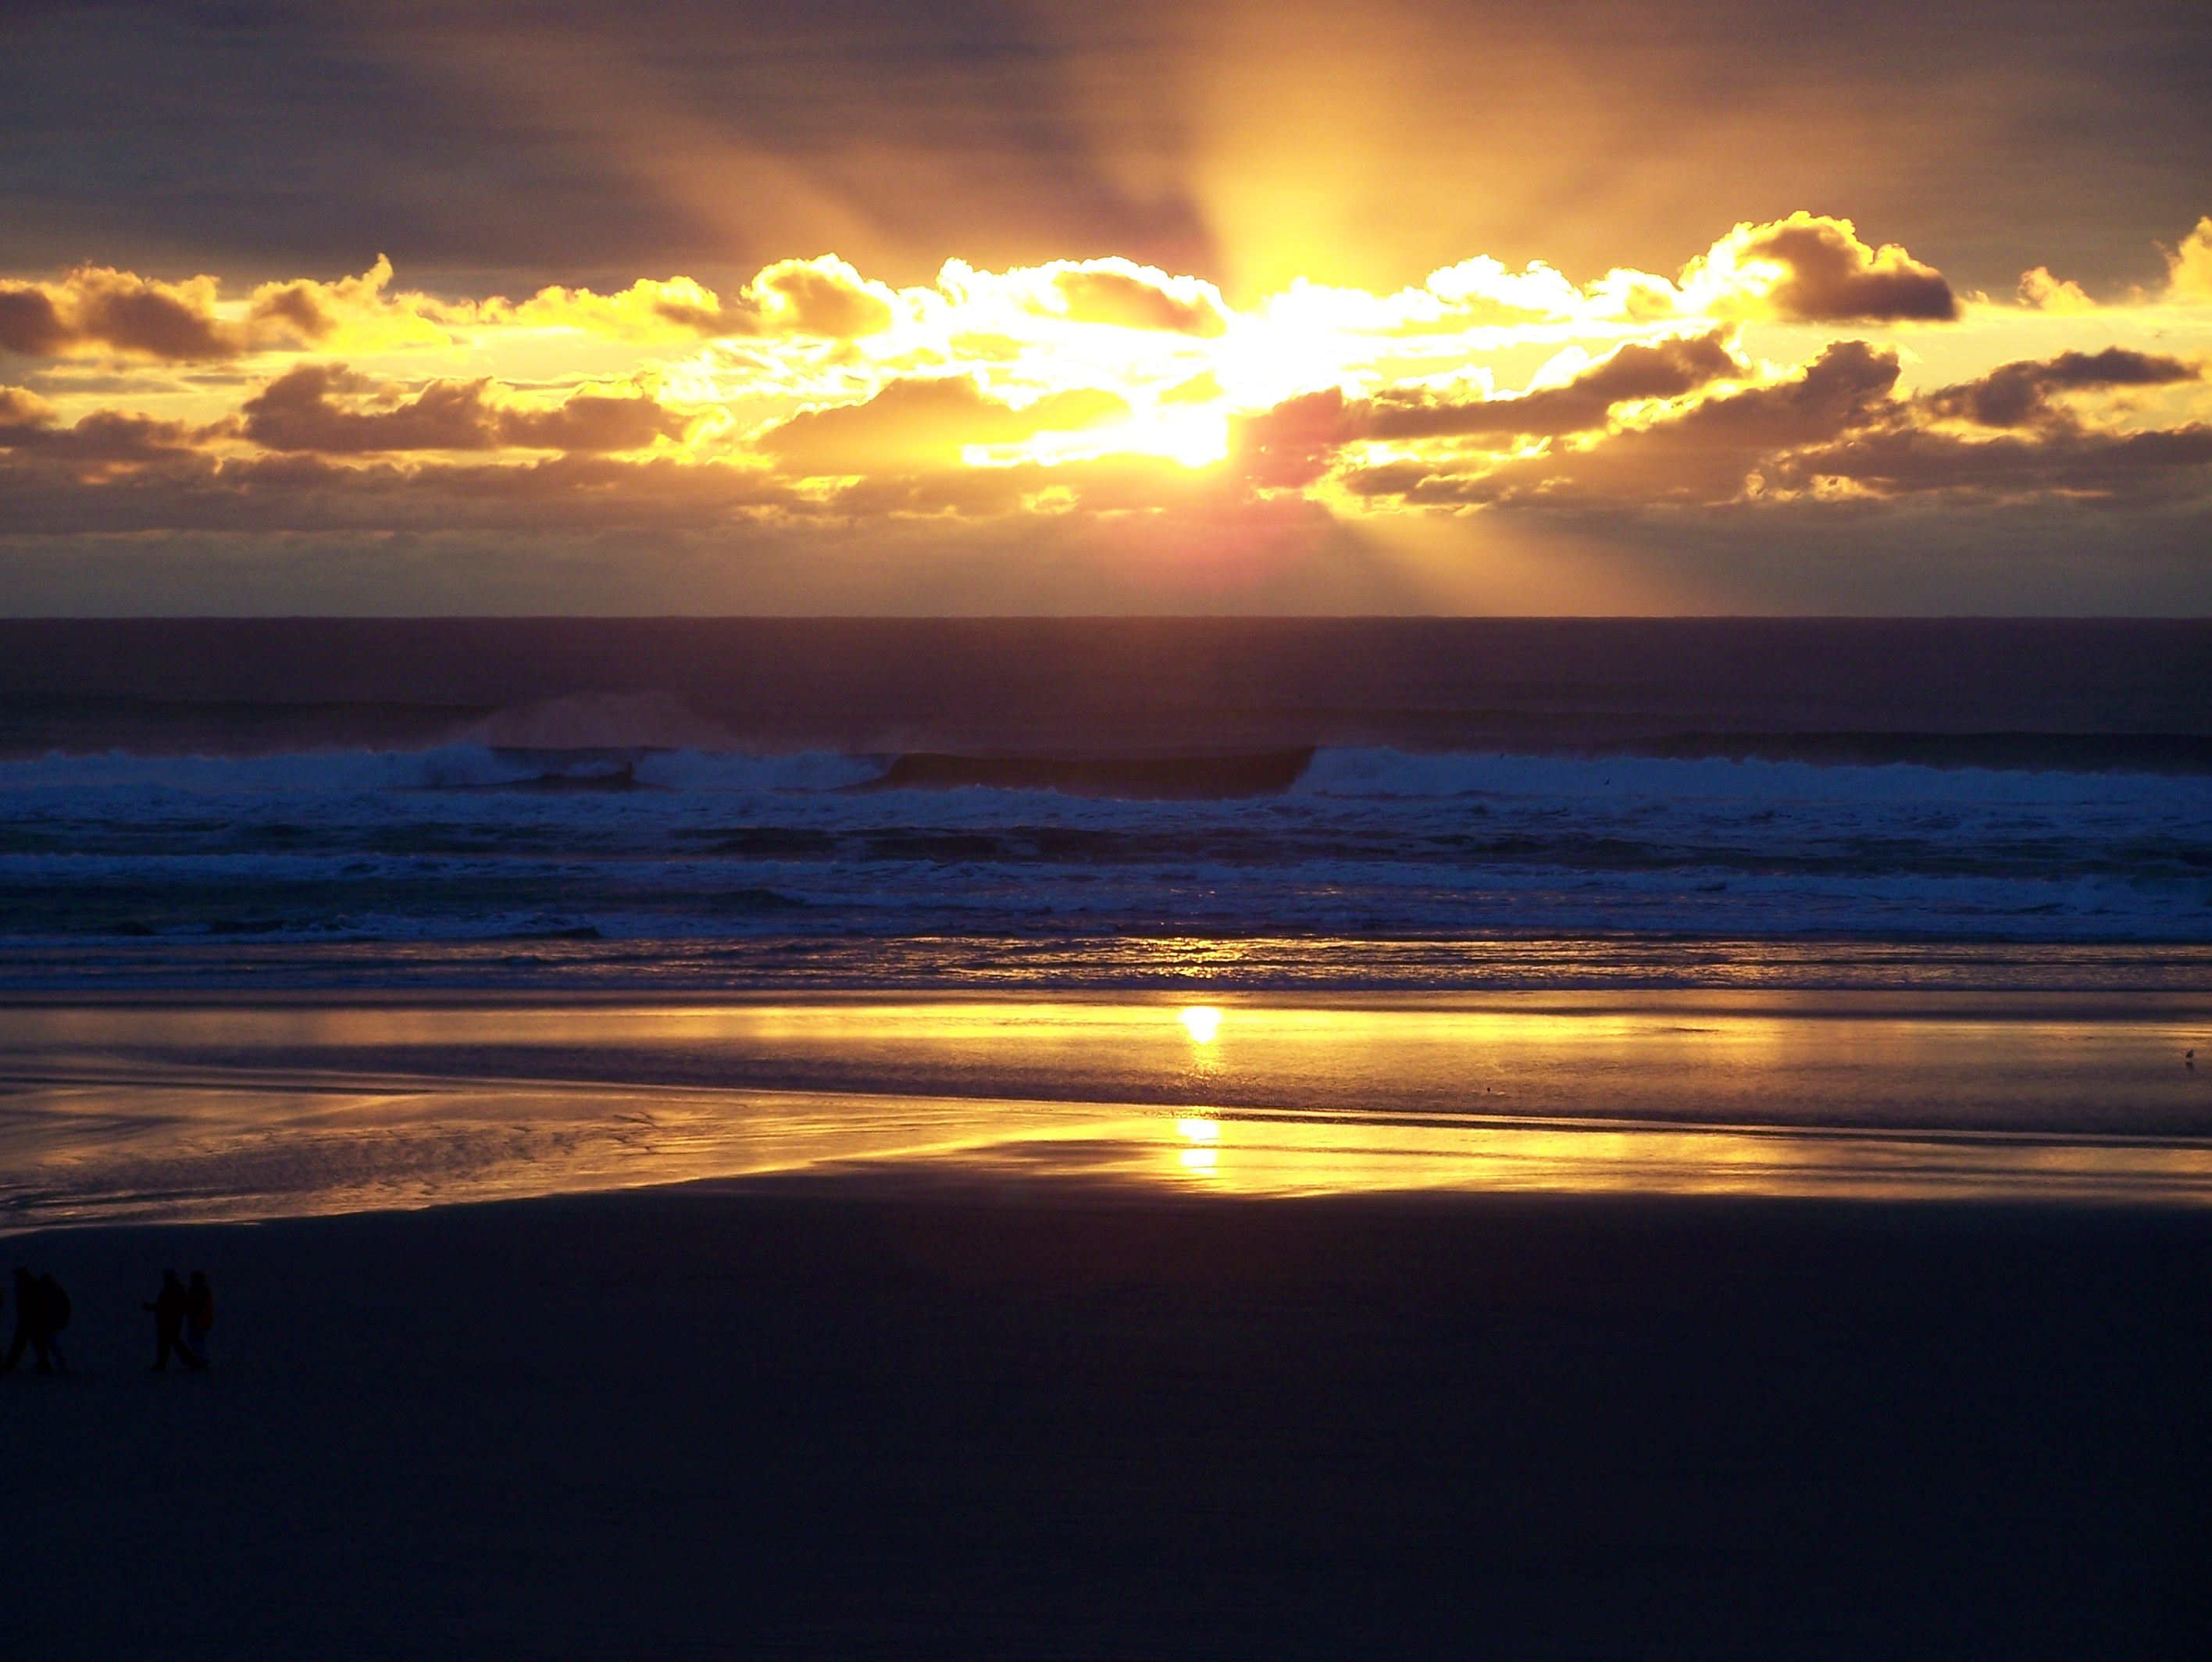
beach, sea, coast, ocean, horizon, cloud, sky, sun, sunrise, sunset, sunlight, morning, wave, dawn, atmosphere, dusk, evening, reflection, afterglow, oregon coast, wind wave